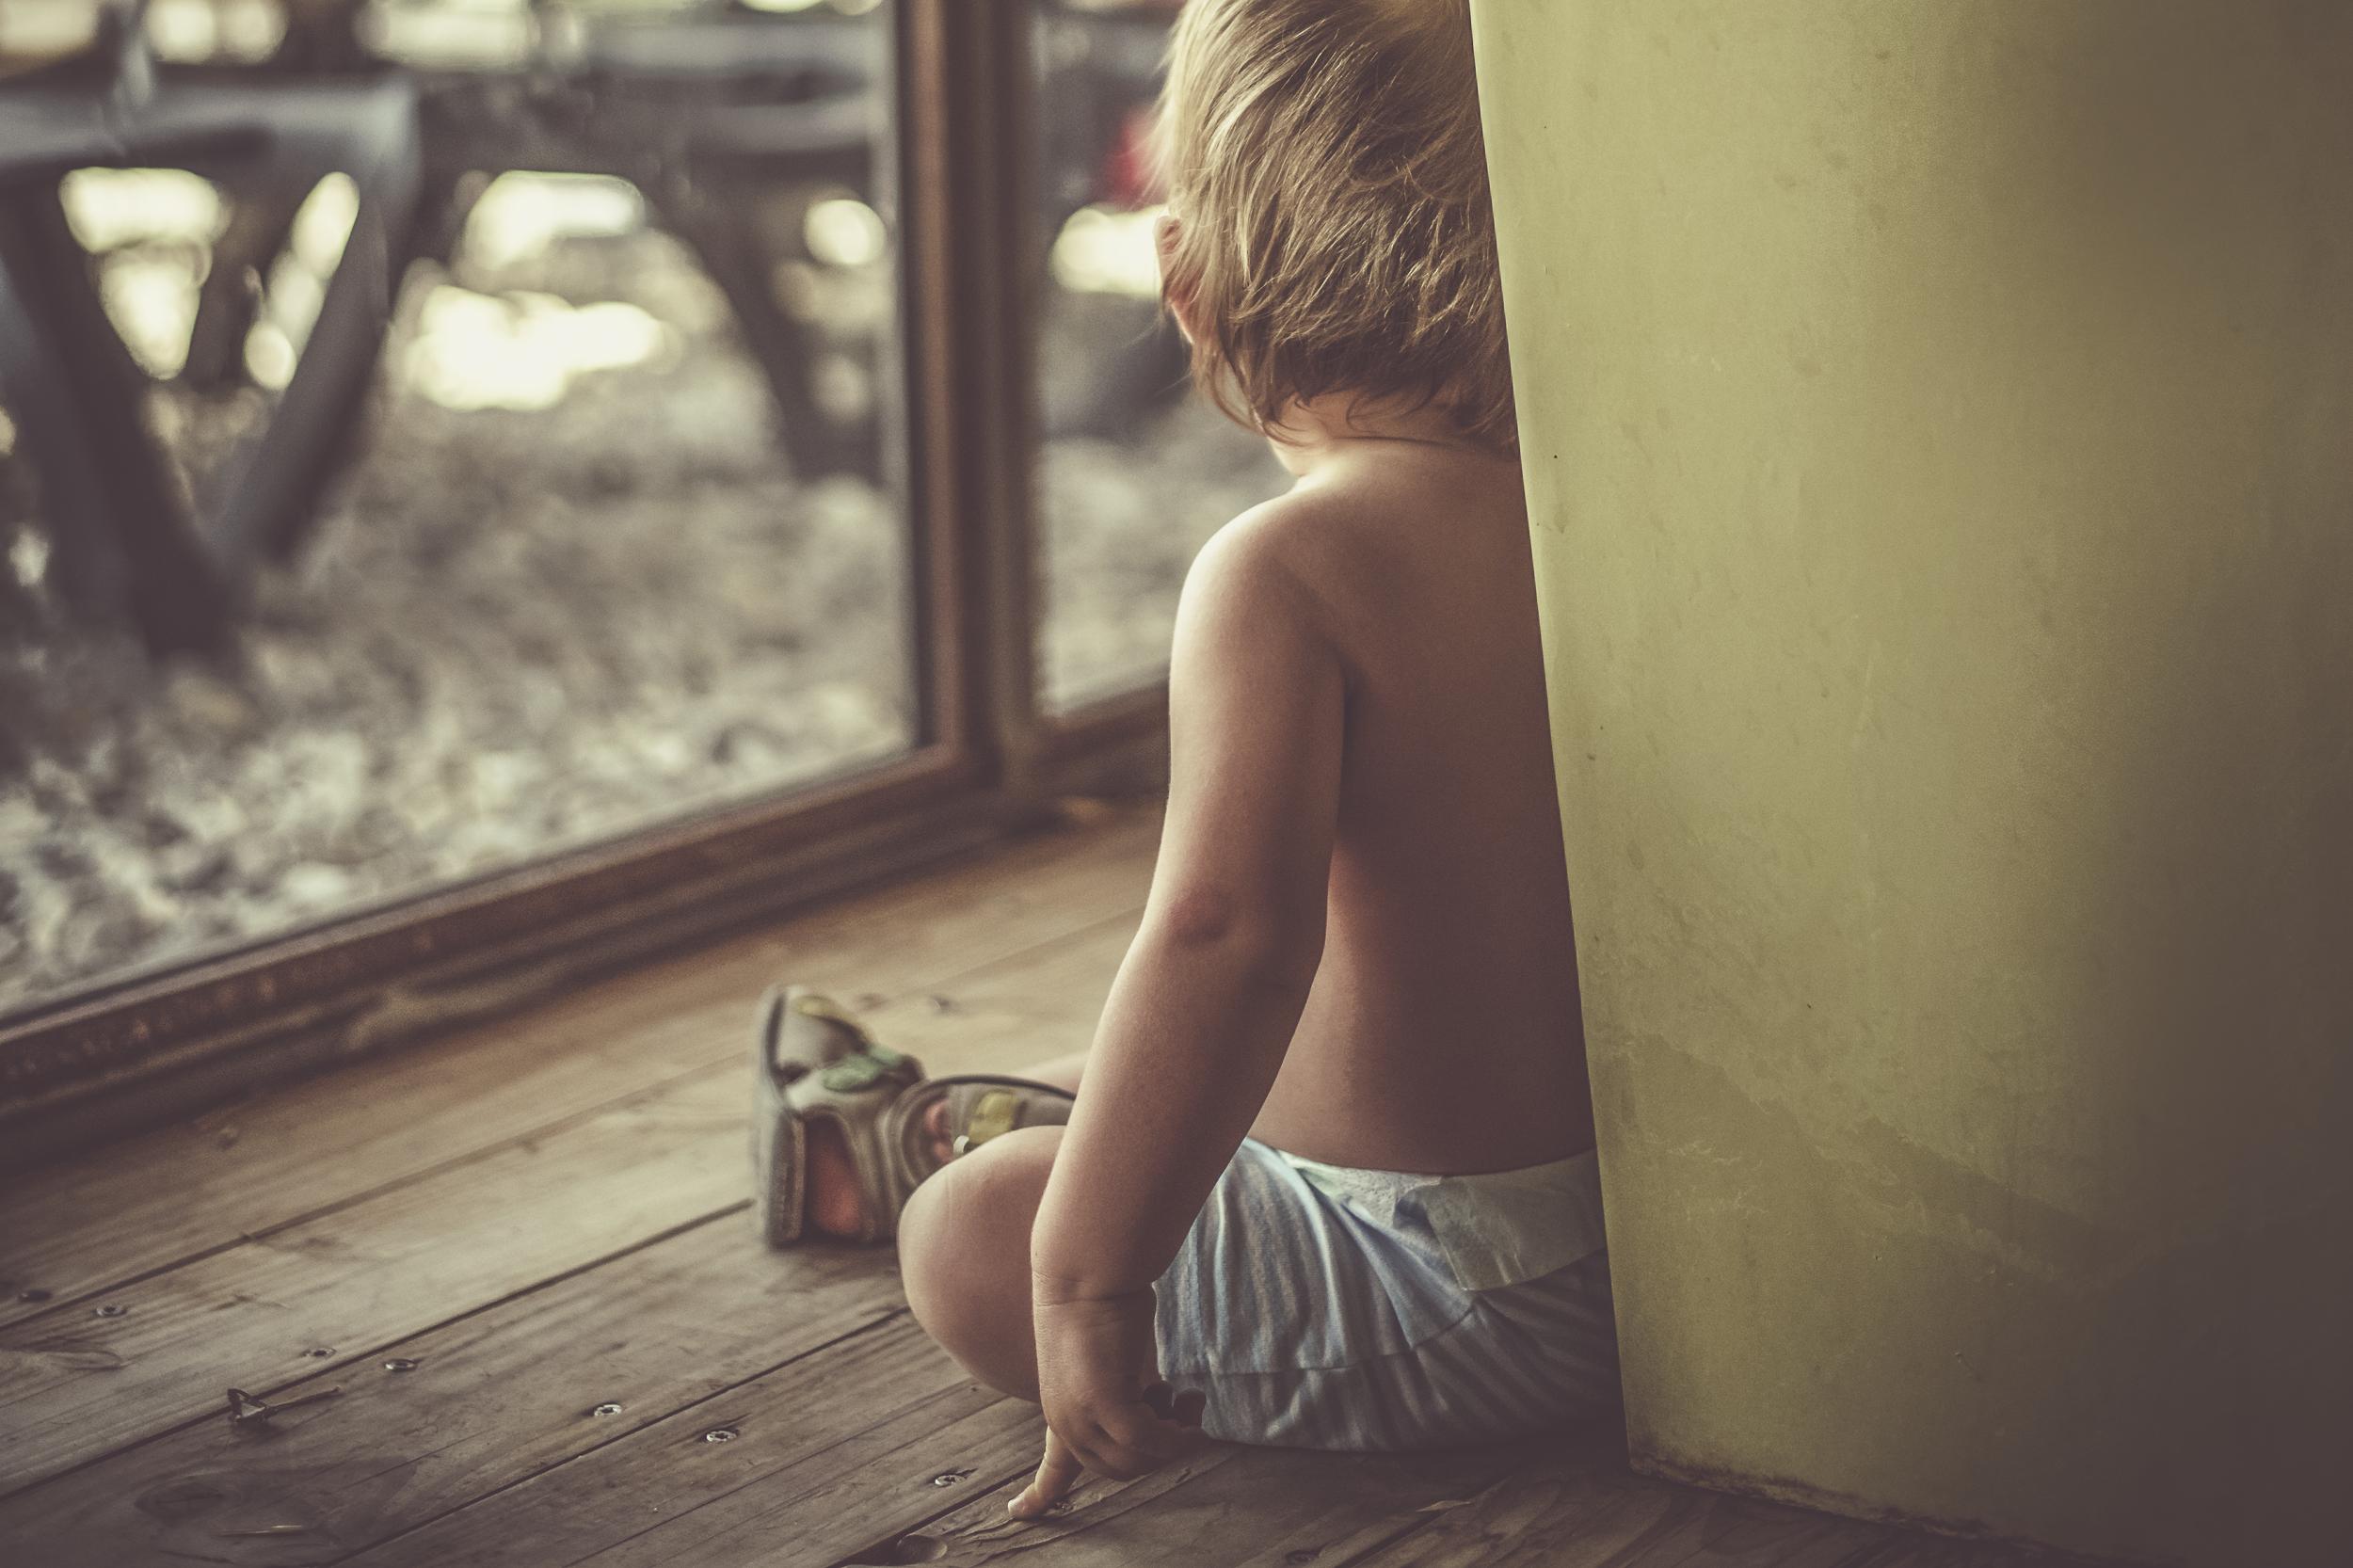
hand, person, girl, woman, photography, male, leg, portrait, model, color, sitting, romance, child, dress, photograph, skin, beauty, blond, image, emotion, photo shoot, sense, human positions, art model